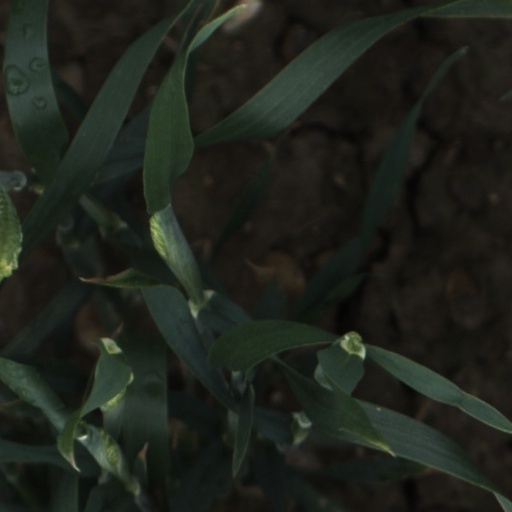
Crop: wheat